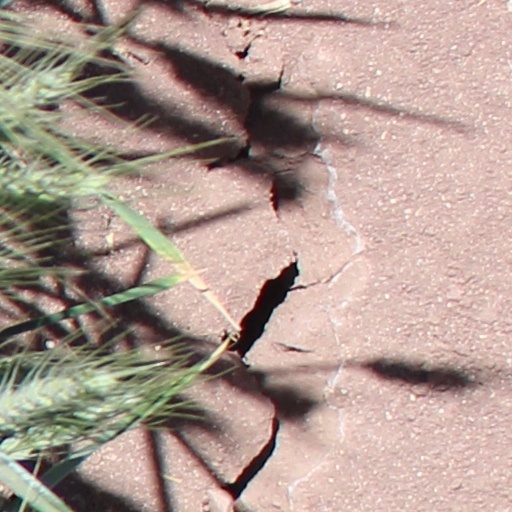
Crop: wheat